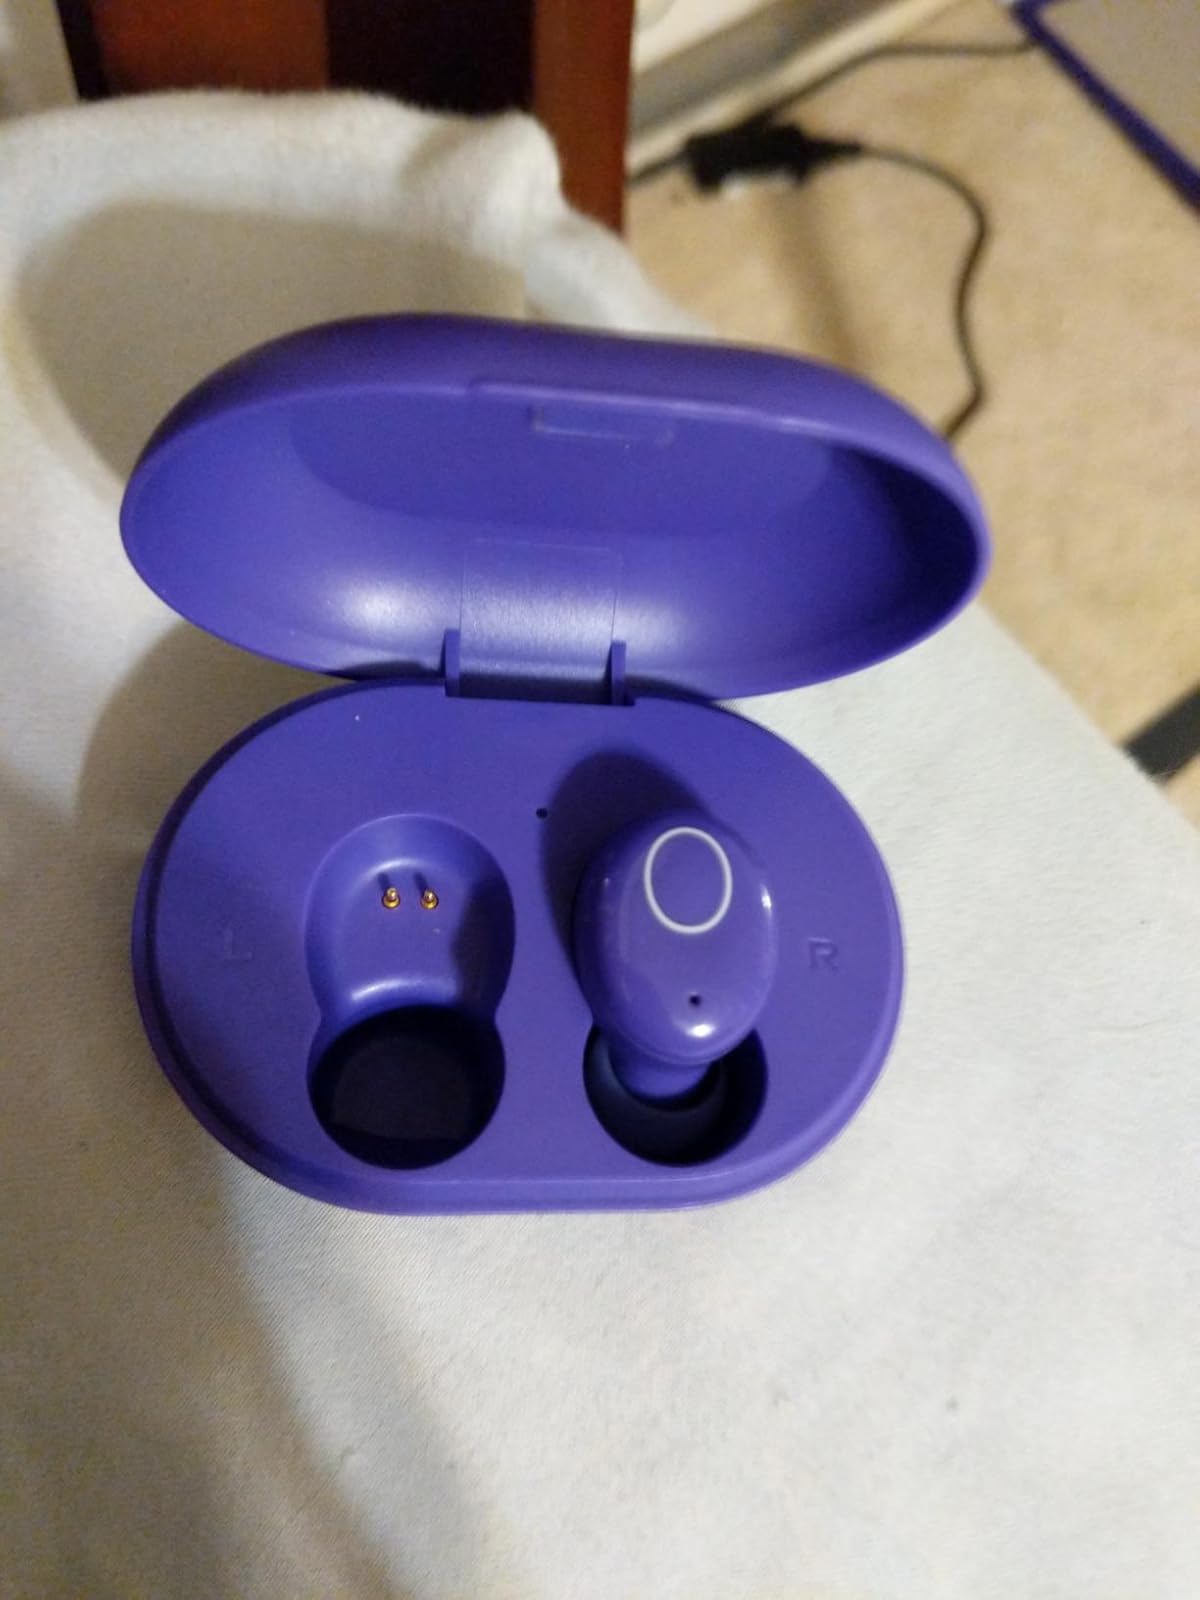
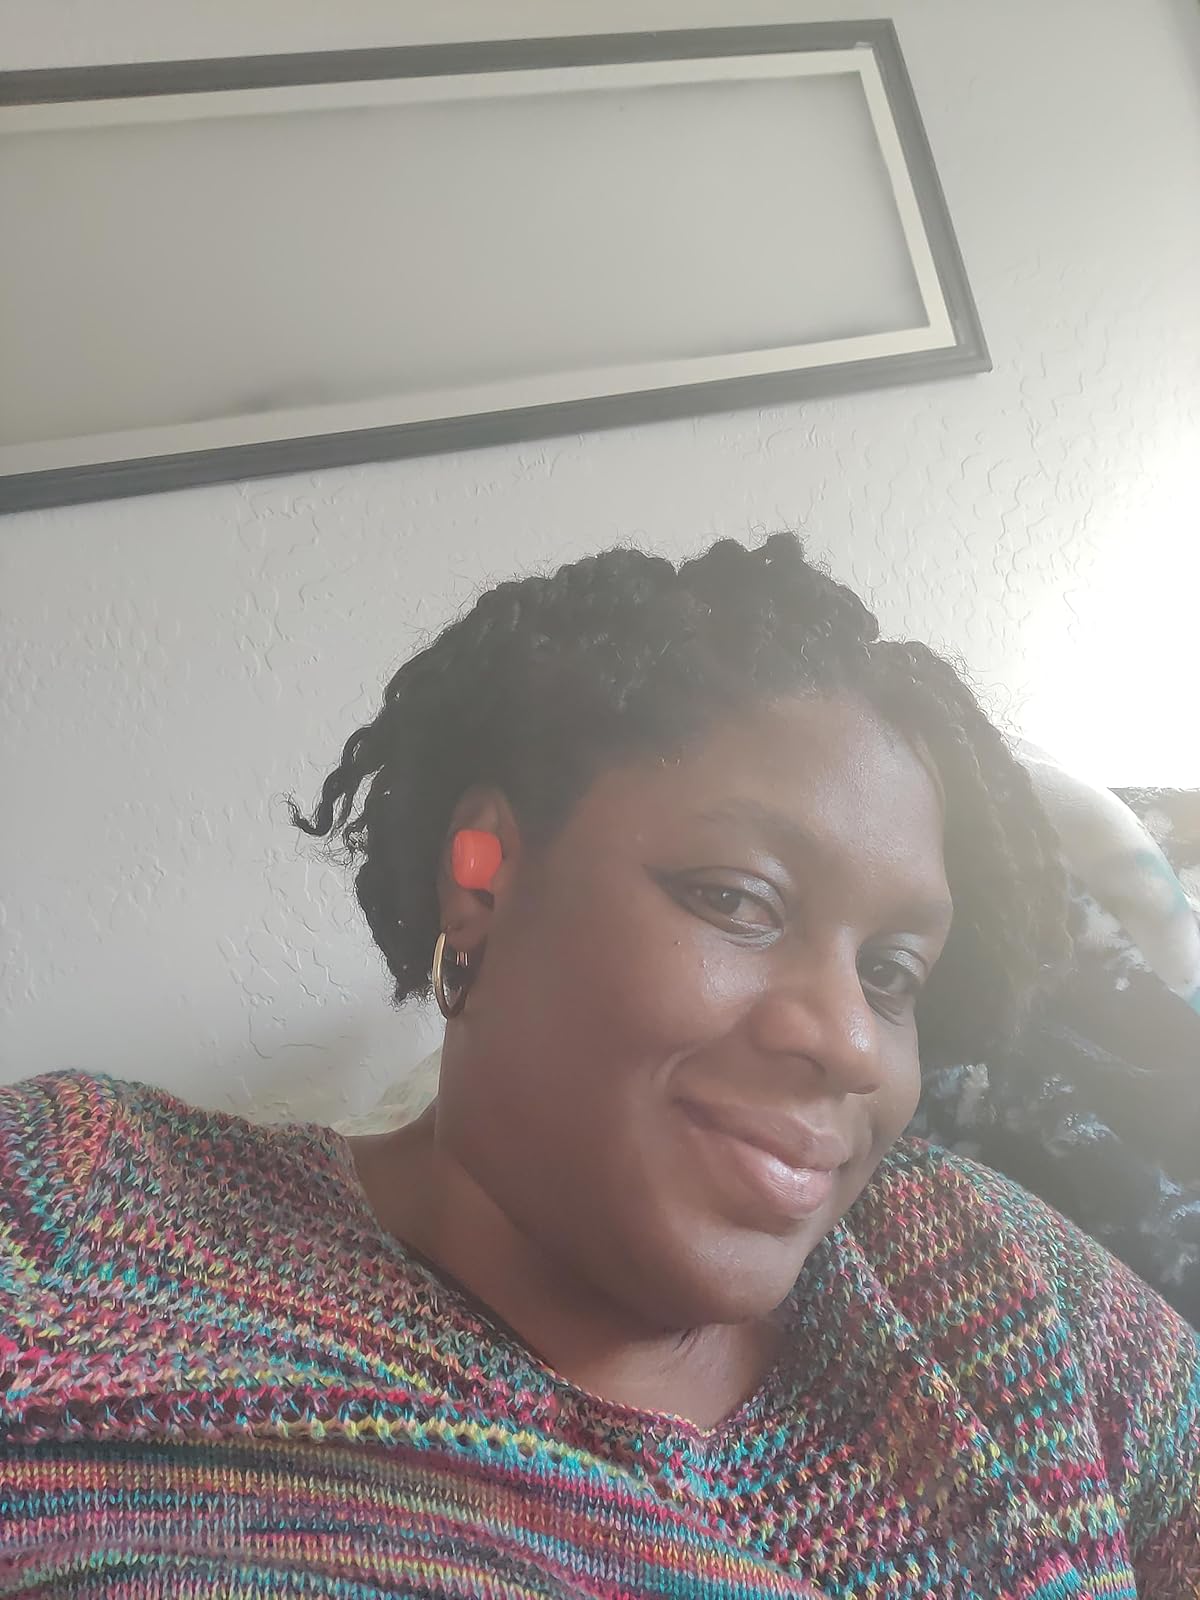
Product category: earbuds
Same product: no